János Lászai

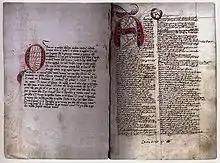
A page of Felix Fabri's "Evagatorium", in which Lászai was frequently mentioned

Upon the invitation of Dominican friar Felix Fabri, his former roommate in Italy, Lászai traveled to Jerusalem as a pilgrim in 1483 with three large groups of companions. Fabri documented their pilgrimage in his work ""Fratris Felicis Fabri Evagatorium in Terræ Sanctæ, Arabiæ et Egypti peregrinationem"", who belonged to the same group with Lászai and four other travelers. He described Lászai as a highly worthy person and "pure-bred Hungarian". Leaving in early June 1483 and arriving back in January 1484, they traveled first to Venice, where they stayed for three weeks. They then took ship for Corfu, Modon and Rhodes - all still Venetian possessions. After Jerusalem and Bethlehem and other sights of the Holy Land, they went to Mount Sinai and Cairo. According to Fabri's account, Lászai improvised a poem in honor of St. Catherine at the Saint Catherine's Monastery. In Cairo, he preached to "infelicitous Hungarian Mamluks" (Hungarian-origin slaves, who were abducted during Ottoman incursions). He also missionized, solemnized, and Christianized these people. These Hungarian Mamluks guided the pilgrims around Cairo, Old Cairo and Giza. After taking a boat down the Nile to Rosetta, the pilgrims took ship back to Venice. Historian Lajos Tardy considered it is possible that Lászai also fulfilled some kind of diplomatic mission in Egypt on behalf of his monarch, Matthias, when the travelers appeared in the court of Qaitbay, Sultan of Egypt. Both monarchs fought against the Ottoman Empire, and there were existing diplomatic relationships between them.